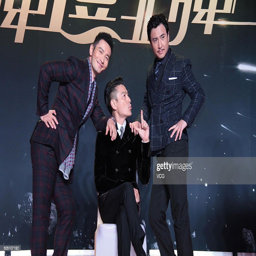
actor , actor and person attend a press conference for new movie .